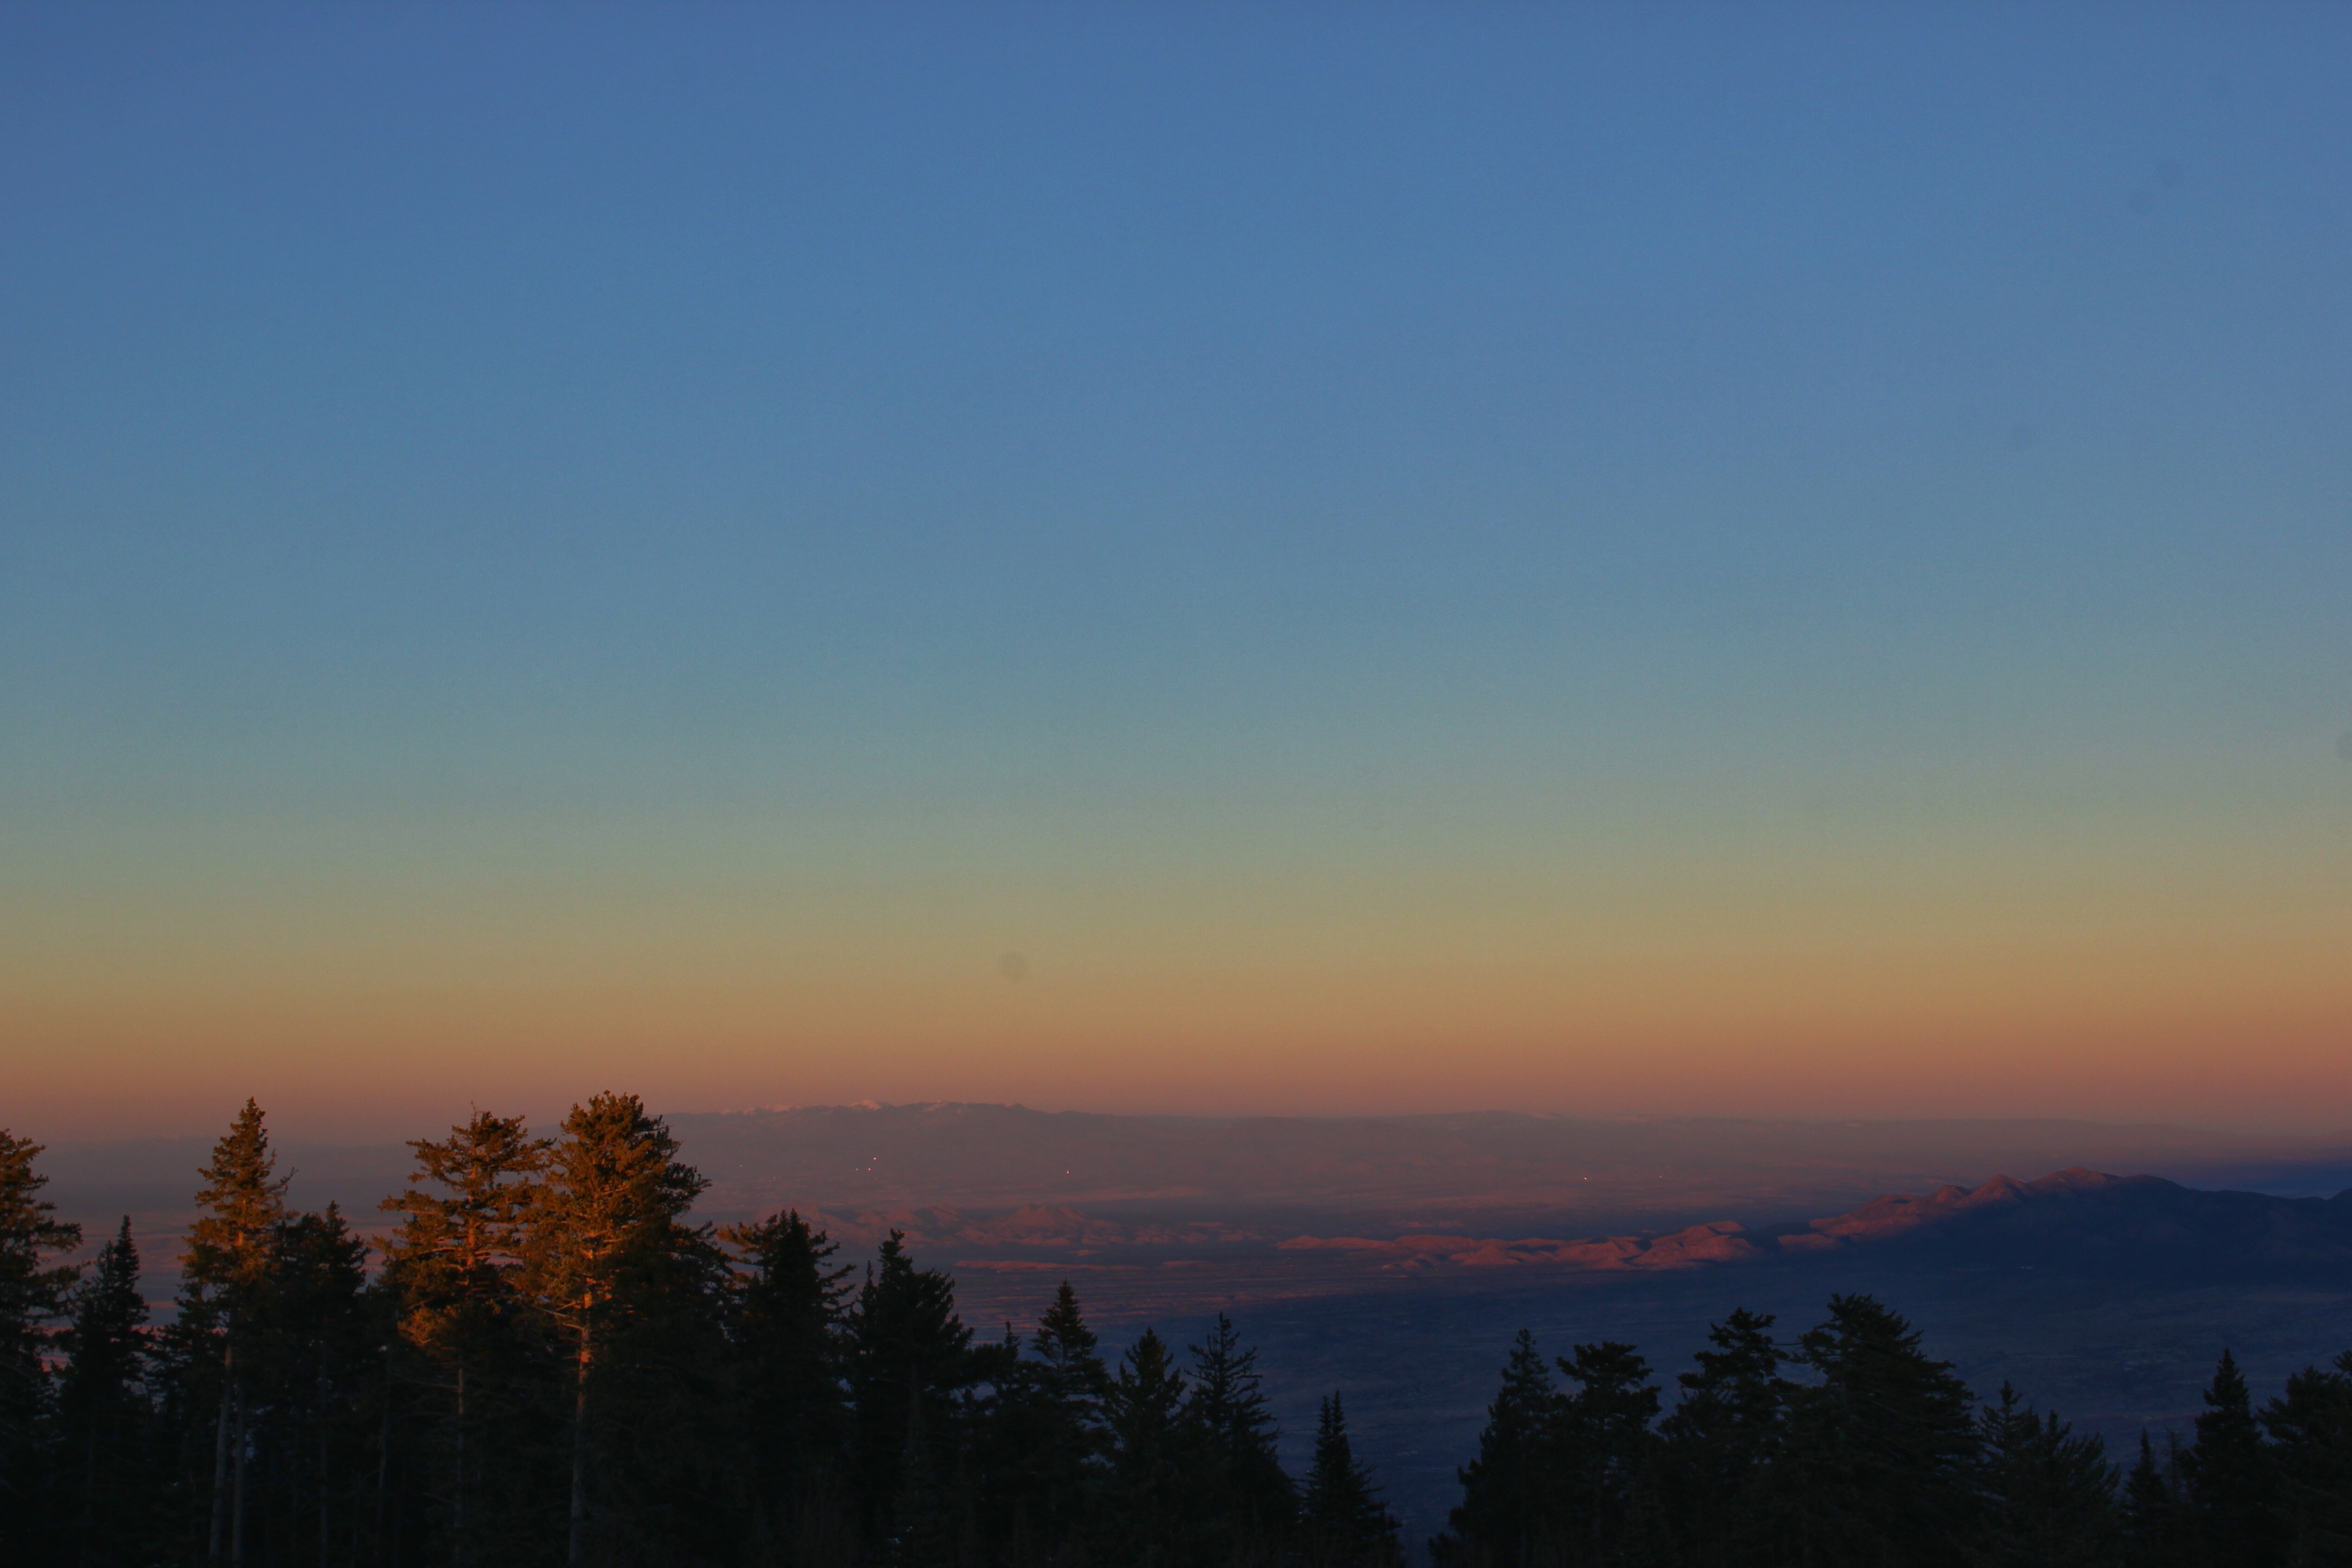
horizon, mountain, cloud, sky, sunrise, sunset, morning, hill, dawn, atmosphere, dusk, evening, plain, afterglow, atmospheric phenomenon, red sky at morning